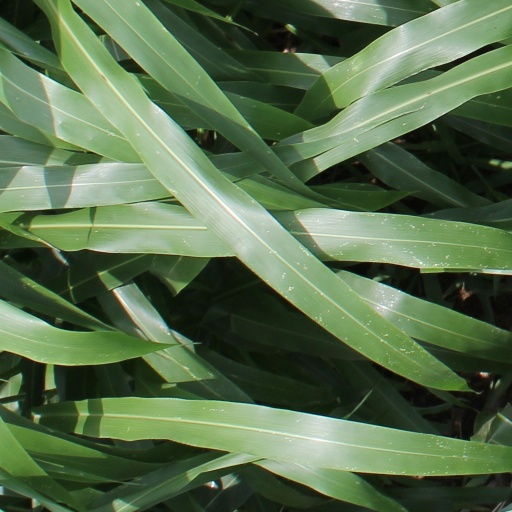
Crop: sorghum